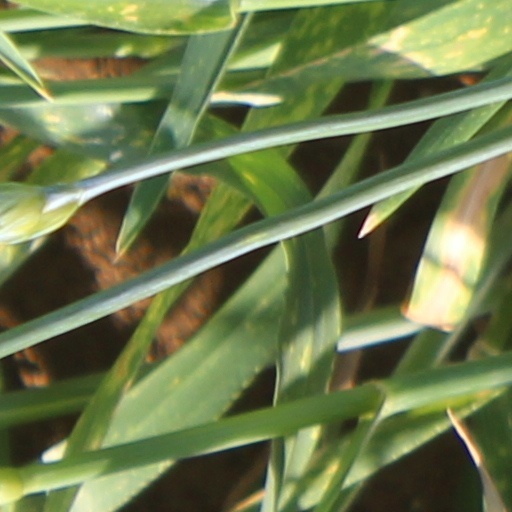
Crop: wheat